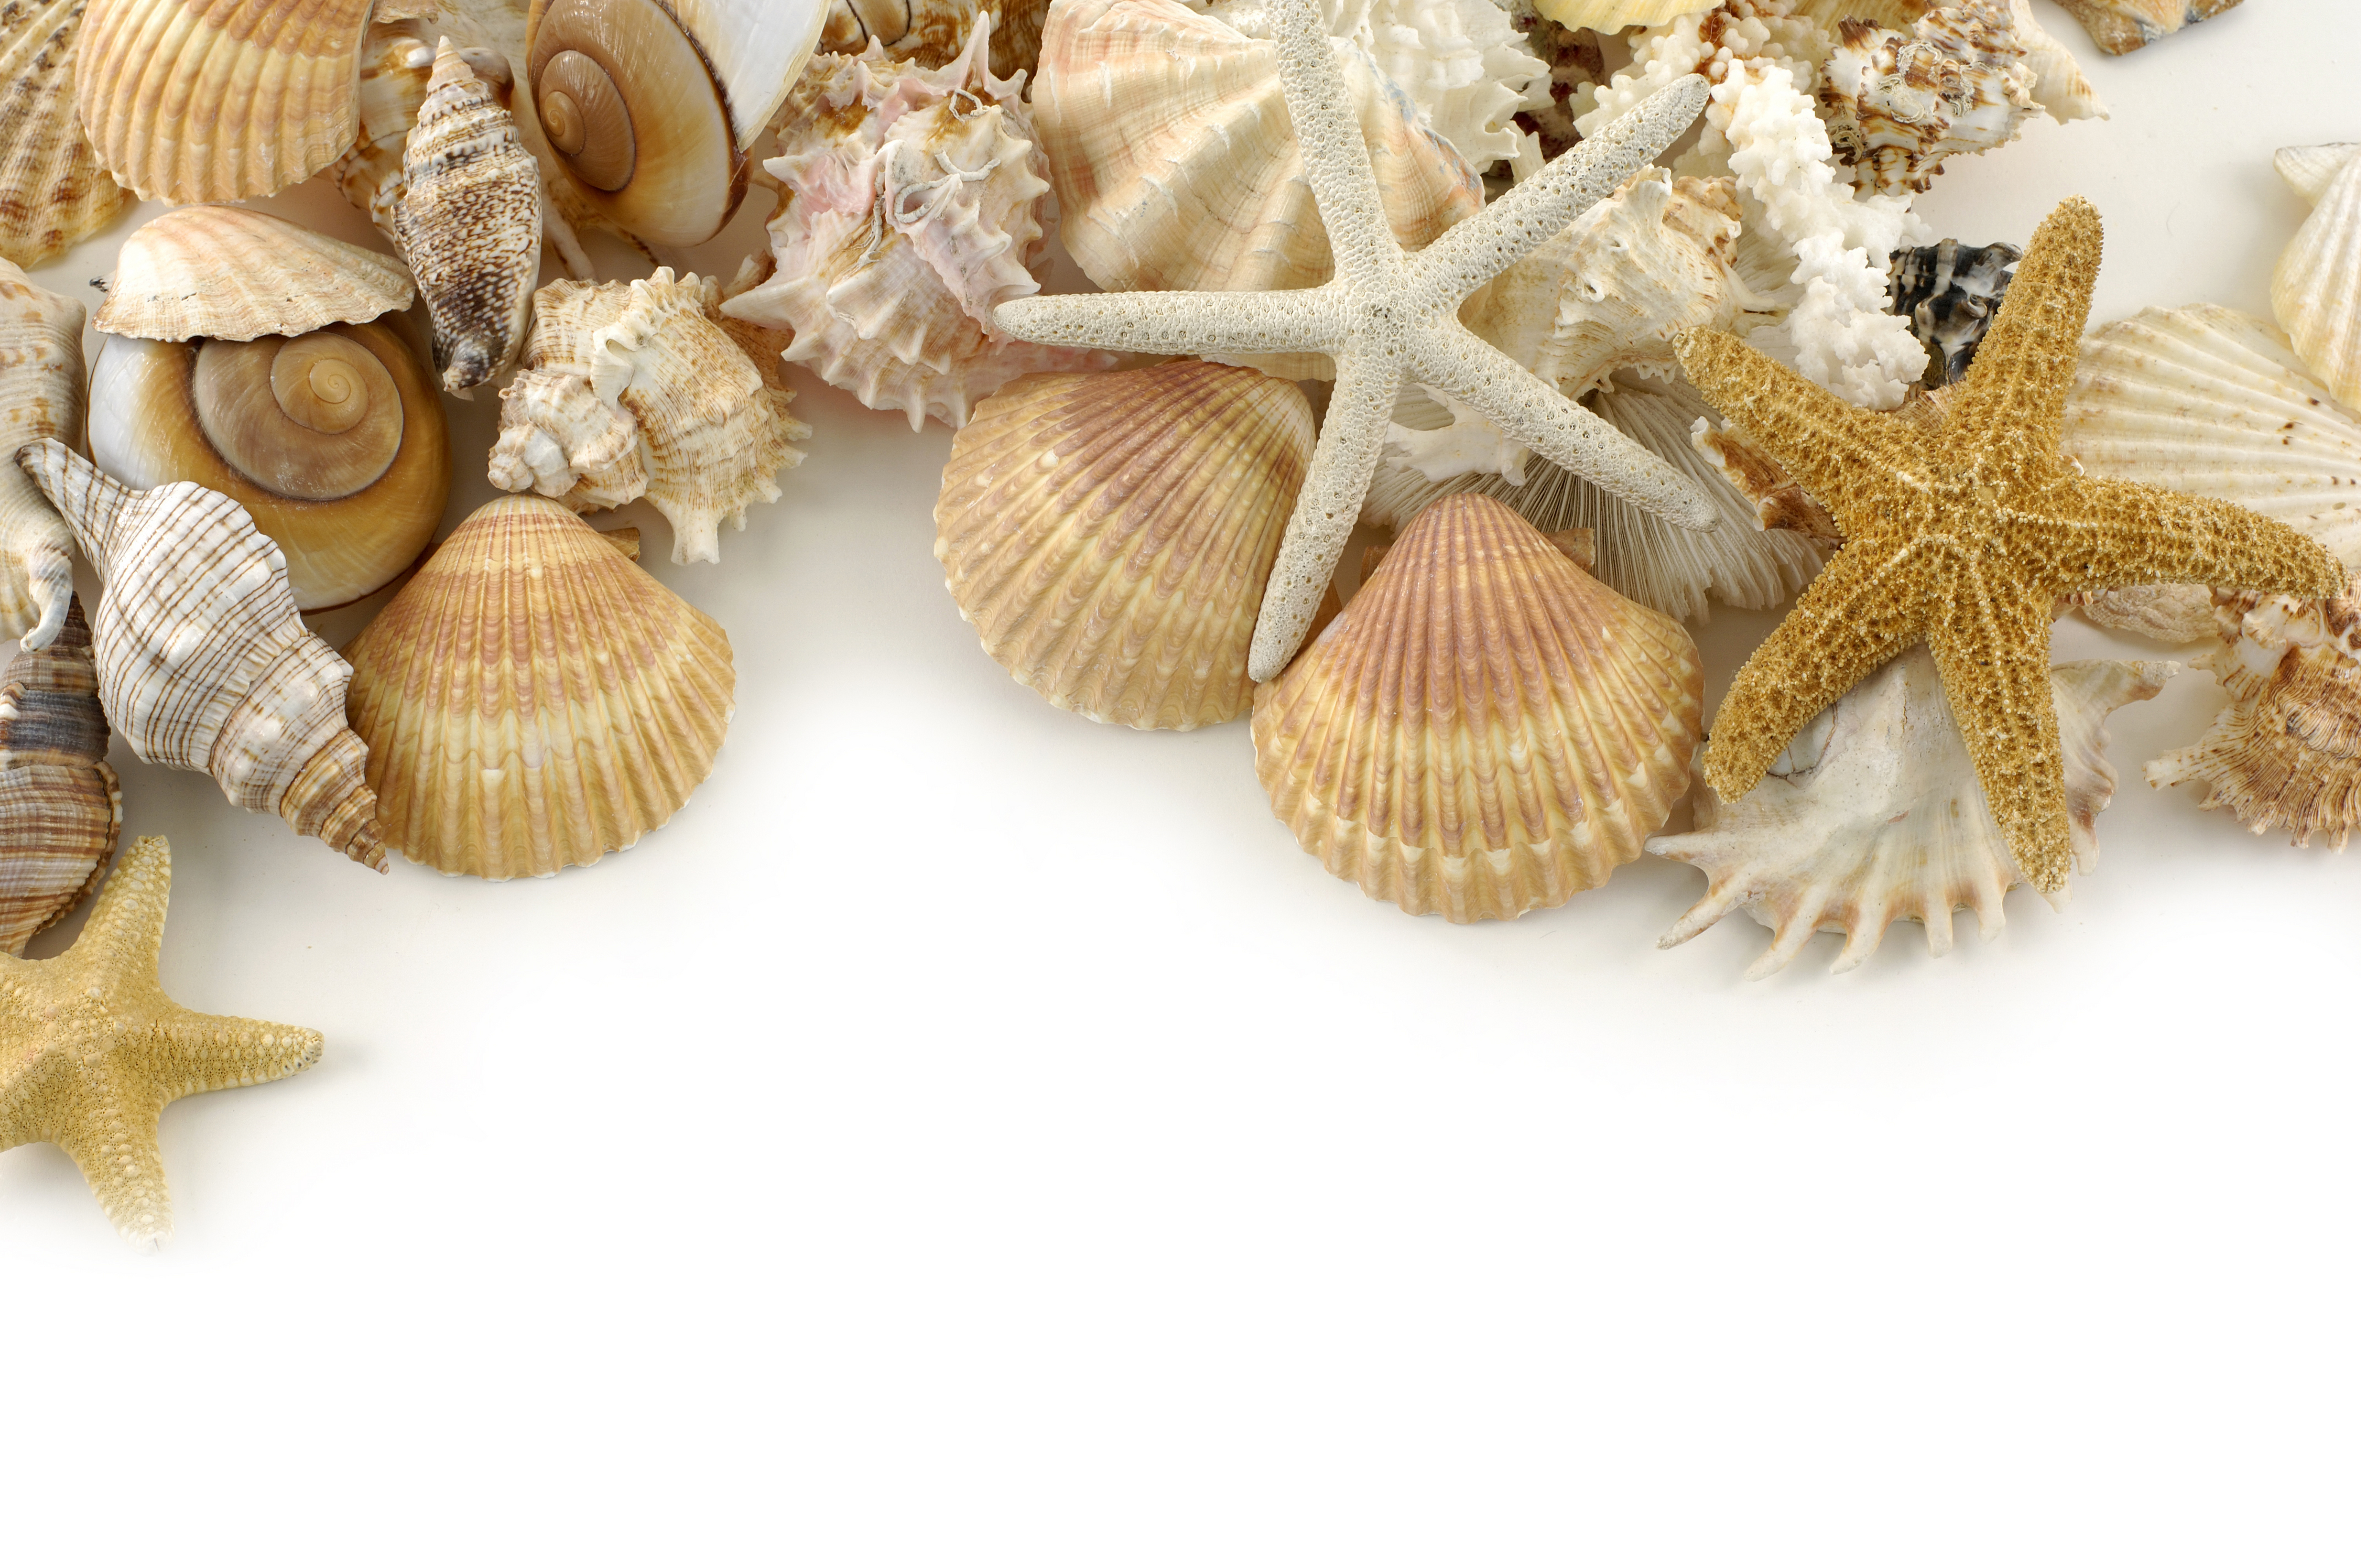
shell, starfish, conchiglie, organism, cockle, sea snail, conch, invertebrate, cuisine, echinoderm